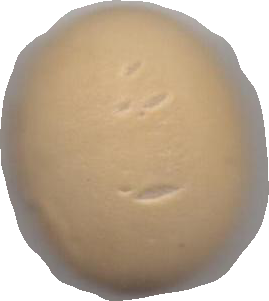
Variety: Dega